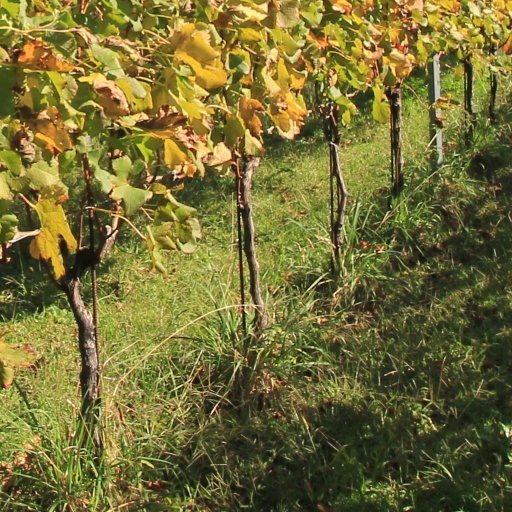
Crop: grape